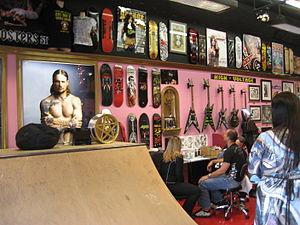
LA Ink est une émission de télé réalité diffusée aux États-Unis sur la chaine TLC qui suit les aventures du salon de tatouage "High Voltage Tattoo" situé au 1259 North La Brea Avenue à West Hollywood en Californie. L'émission est une série dérivée de Miami Ink.